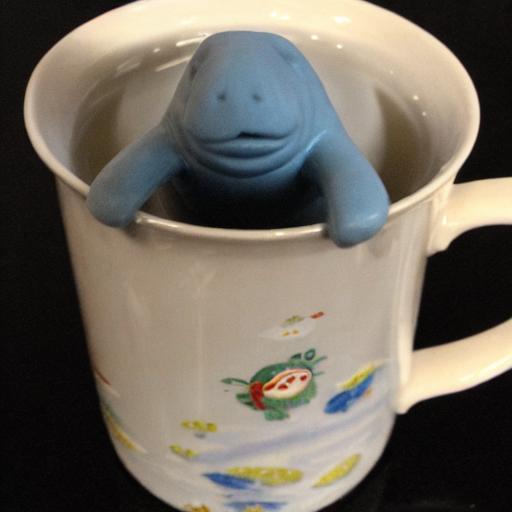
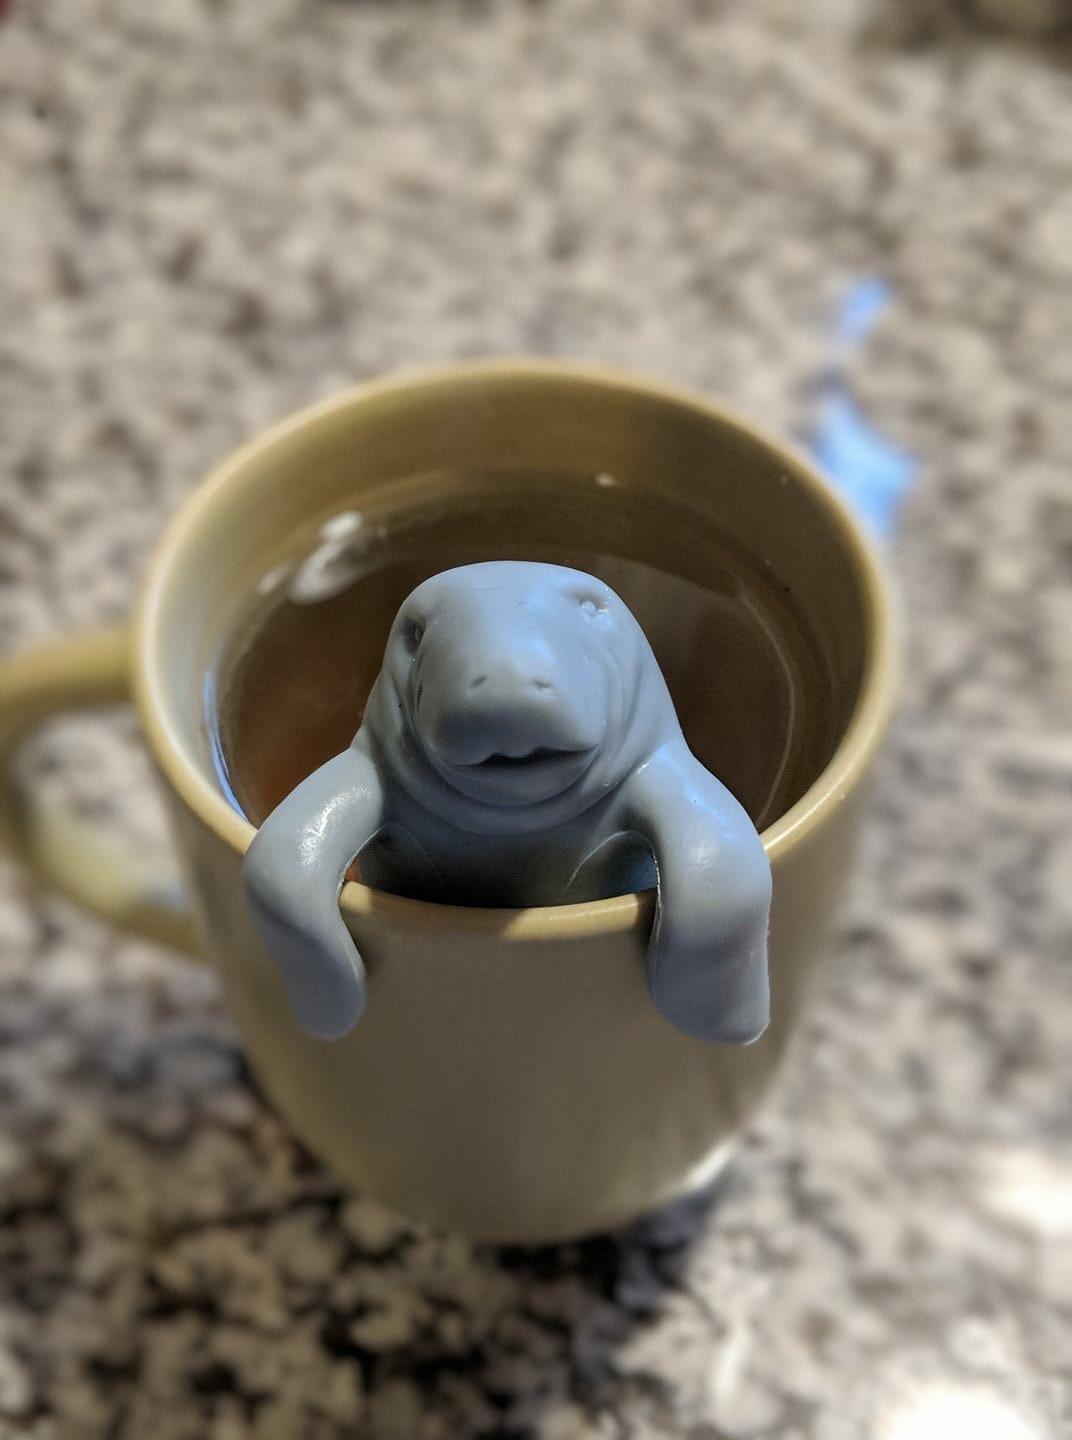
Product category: items_tea
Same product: no